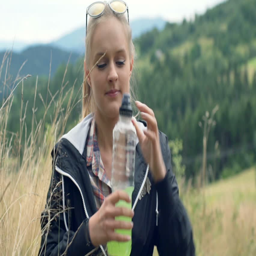
pretty girl standing on the hill in the meadow and drinking energy drink